Byzantine silk

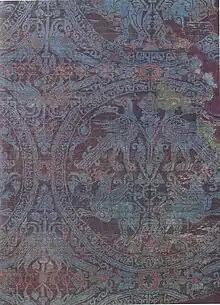
Byzantine silk with a pattern of birds and griffins in roundels.

In the time of the Roman Empire, silk textiles reached the West overland via the Silk Road across Asia from Han China, passing through the Parthian Empire and later Sassanid Empire to trading centers in Syria. Imports of raw silk, silk yarn, and finished fabrics are all recorded, but the techniques of producing these textiles from the silkworm "Bombyx mori" remained a closely guarded secret of the Chinese until the Emperor of the East Justinian I (482–565) arranged to have silkworm eggs smuggled out of Central Asia in 553–54, setting the stage for the flowering of the Byzantine silk-weaving industry.